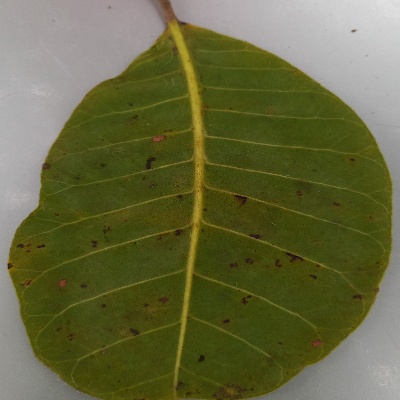
Crop: Cashew
Condition: anthracnose